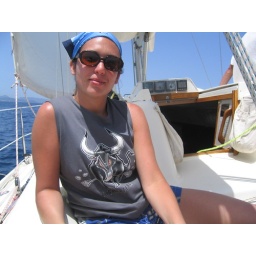
Me in a sail boat in the coast of Formentera.